List of Great Lakes shipwrecks on the National Register of Historic Places

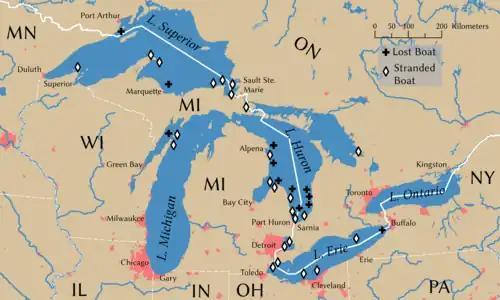
Map of the shipwrecks in the Great Storm of 1913

This is a list of shipwrecks on the Great Lakes of North America that are listed on the National Register of Historic Places. The locations of National Register properties for which the latitude and longitude coordinates are included below, may be seen in an online map. This list includes shipwrecks that are located in the waters of Lake Superior, Lake Huron, Lake Michigan, Lake Erie and Lake Ontario.